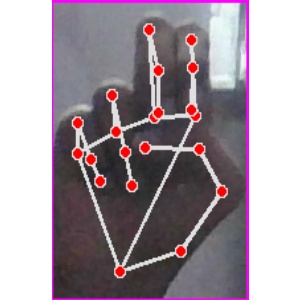
अक्षर: ह